Chrysler Hemi engine

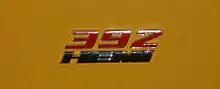
392 HEMI badge

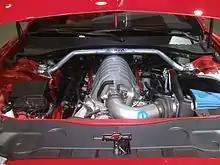
The 426 HEMI in a Dodge Charger Redline

Chrysler displayed a larger and more powerful 392-cubic-inch (6.4 L) HEMI in 2005 with a factory-rated output of and torque. It is equipped with high-strength forged aluminum alloy pistons. This engine has been available since 2007, as a crate engine under the name 392 HEMI.